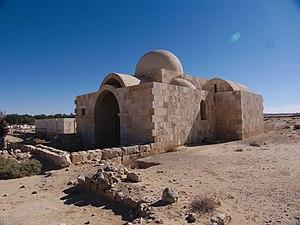
Vue générale des thermes de Qasr al Hallabat situés à Hamman as Sarah
Le Qasr al Hallabat est un des châteaux du désert de Jordanie.